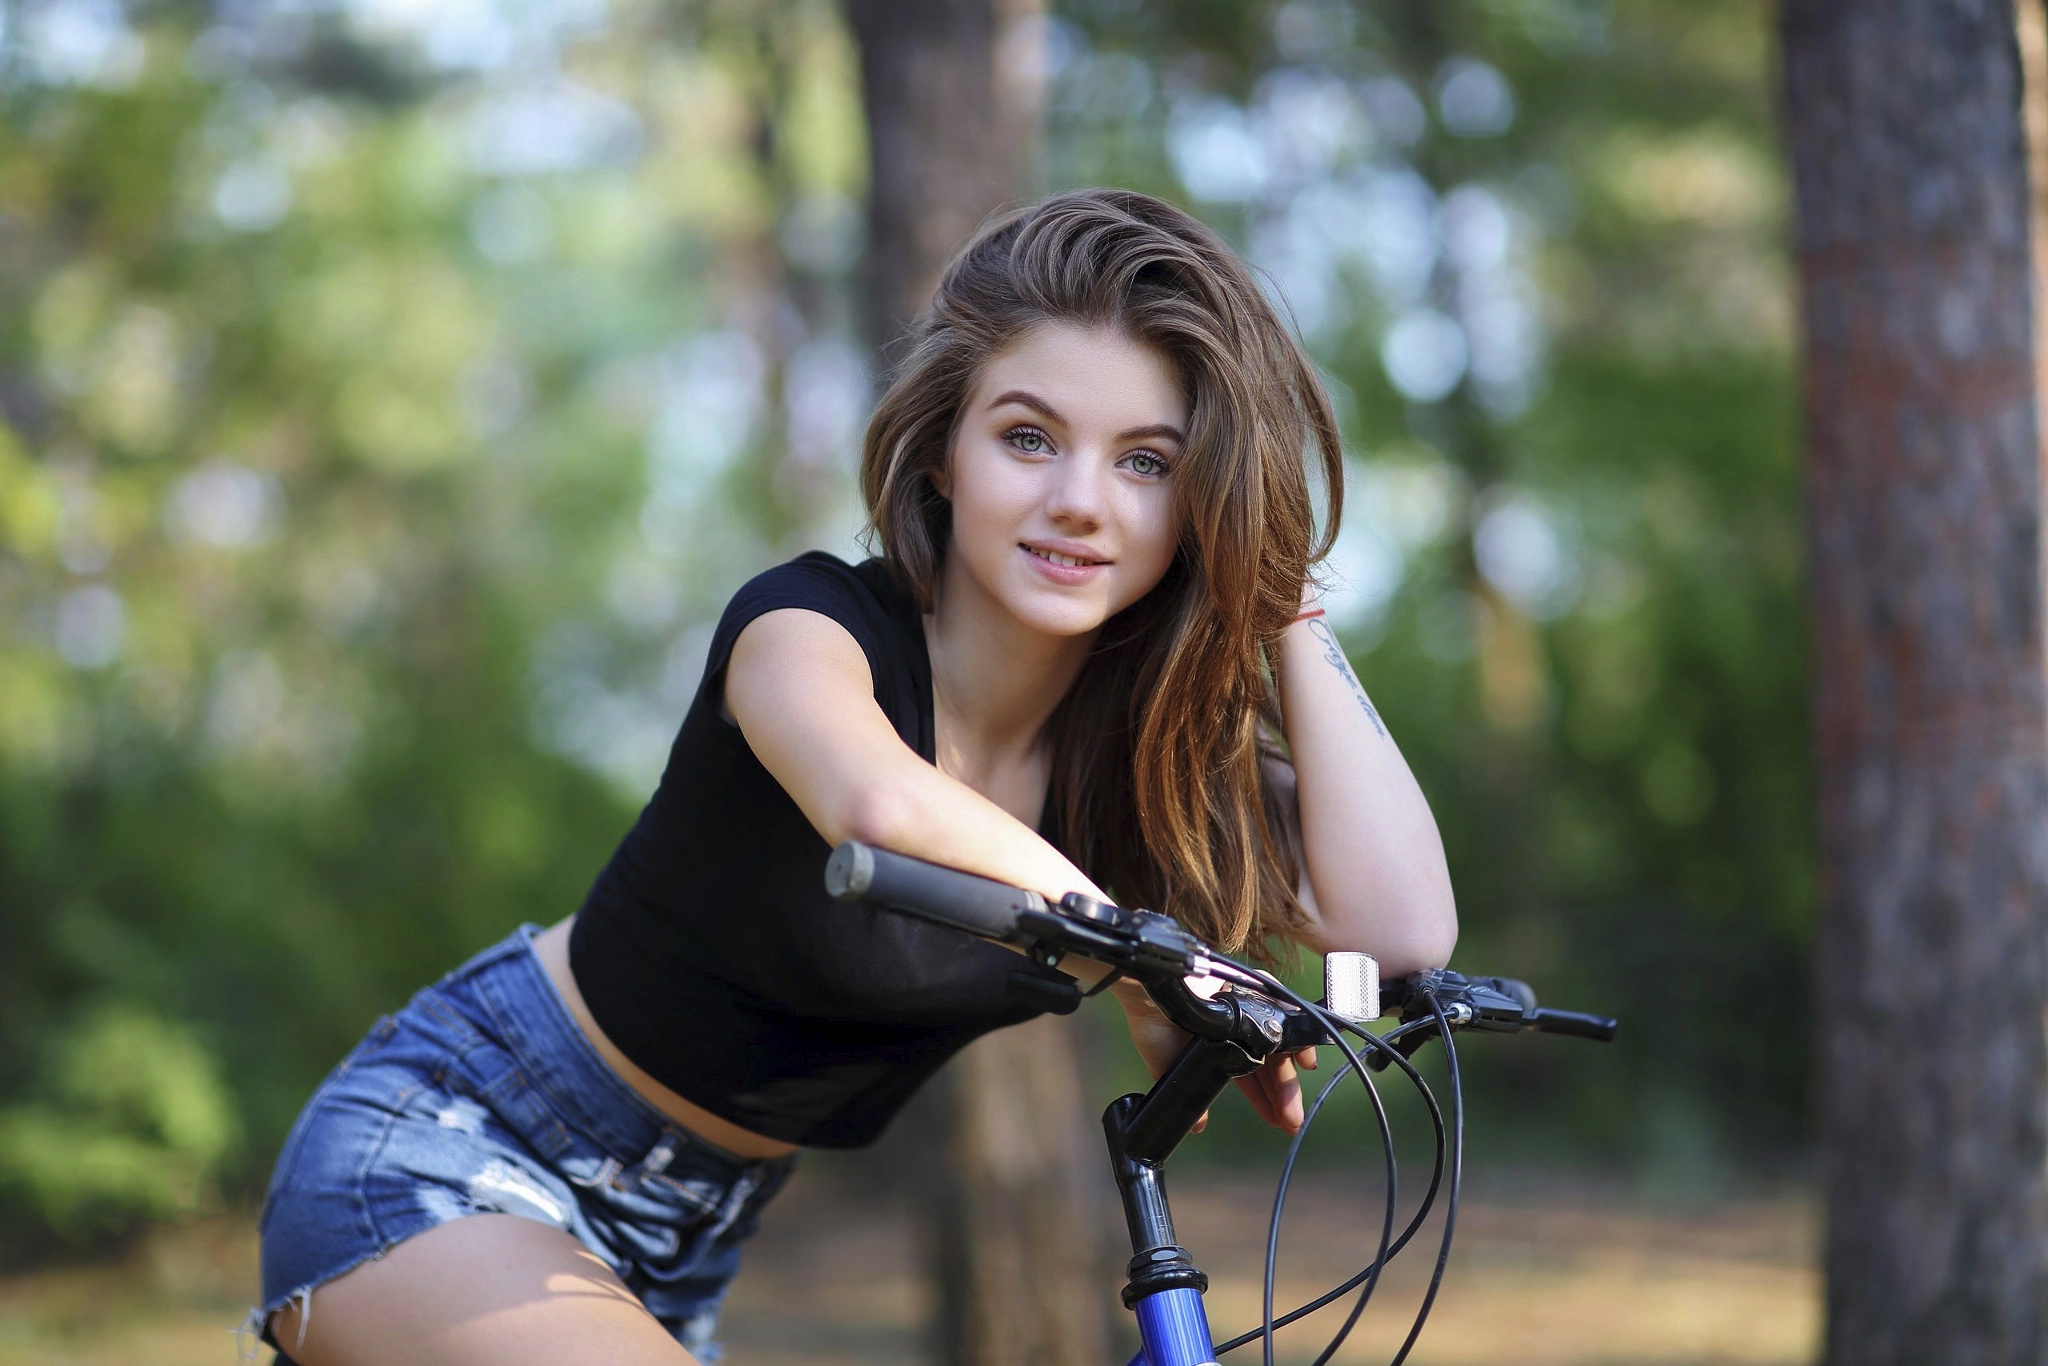
women, model, people, girl, photography, face, bicycle, tire, smile, bicycles equipment and supplies, bicycle handlebar, shorts, wheel, bicycle tire, bicycle frame, People in nature, helmet, flash photography, sports equipment, sunlight, happy, bicycle fork, tree, street fashion, waist, grass, bicycle part, cycling, bicycle saddle, eyewear, spoke, beauty, road bicycle, cycle sport, long hair, electric blue, recreation, blond, leisure, rim, brown hair, bicycle accessory, personal protective equipment, audio equipment, sitting, hybrid bicycle, spring, t shirt, automotive wheel system, forest, endurance sports, soil, adventure, sports, mountain bike, portrait photography, racing, mountain biking, photo shoot, autumn, road cycling